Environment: real
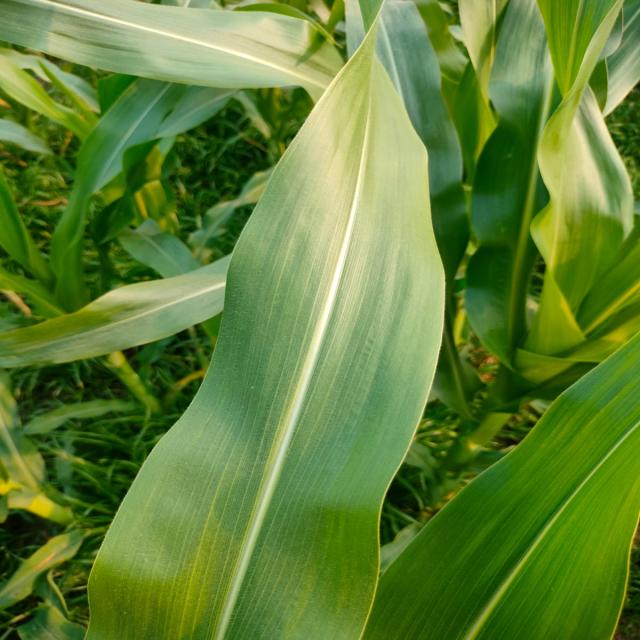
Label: healthy